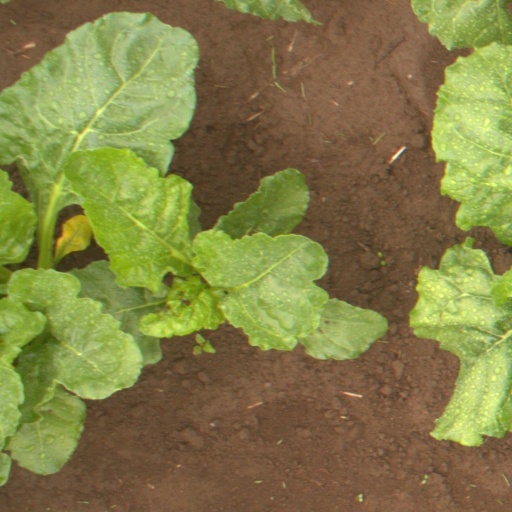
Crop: sugar beet